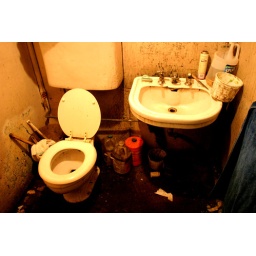
i know, it's random... it's a toilet from hitler's personal yacht. and it's in an auto garage in south jersey.